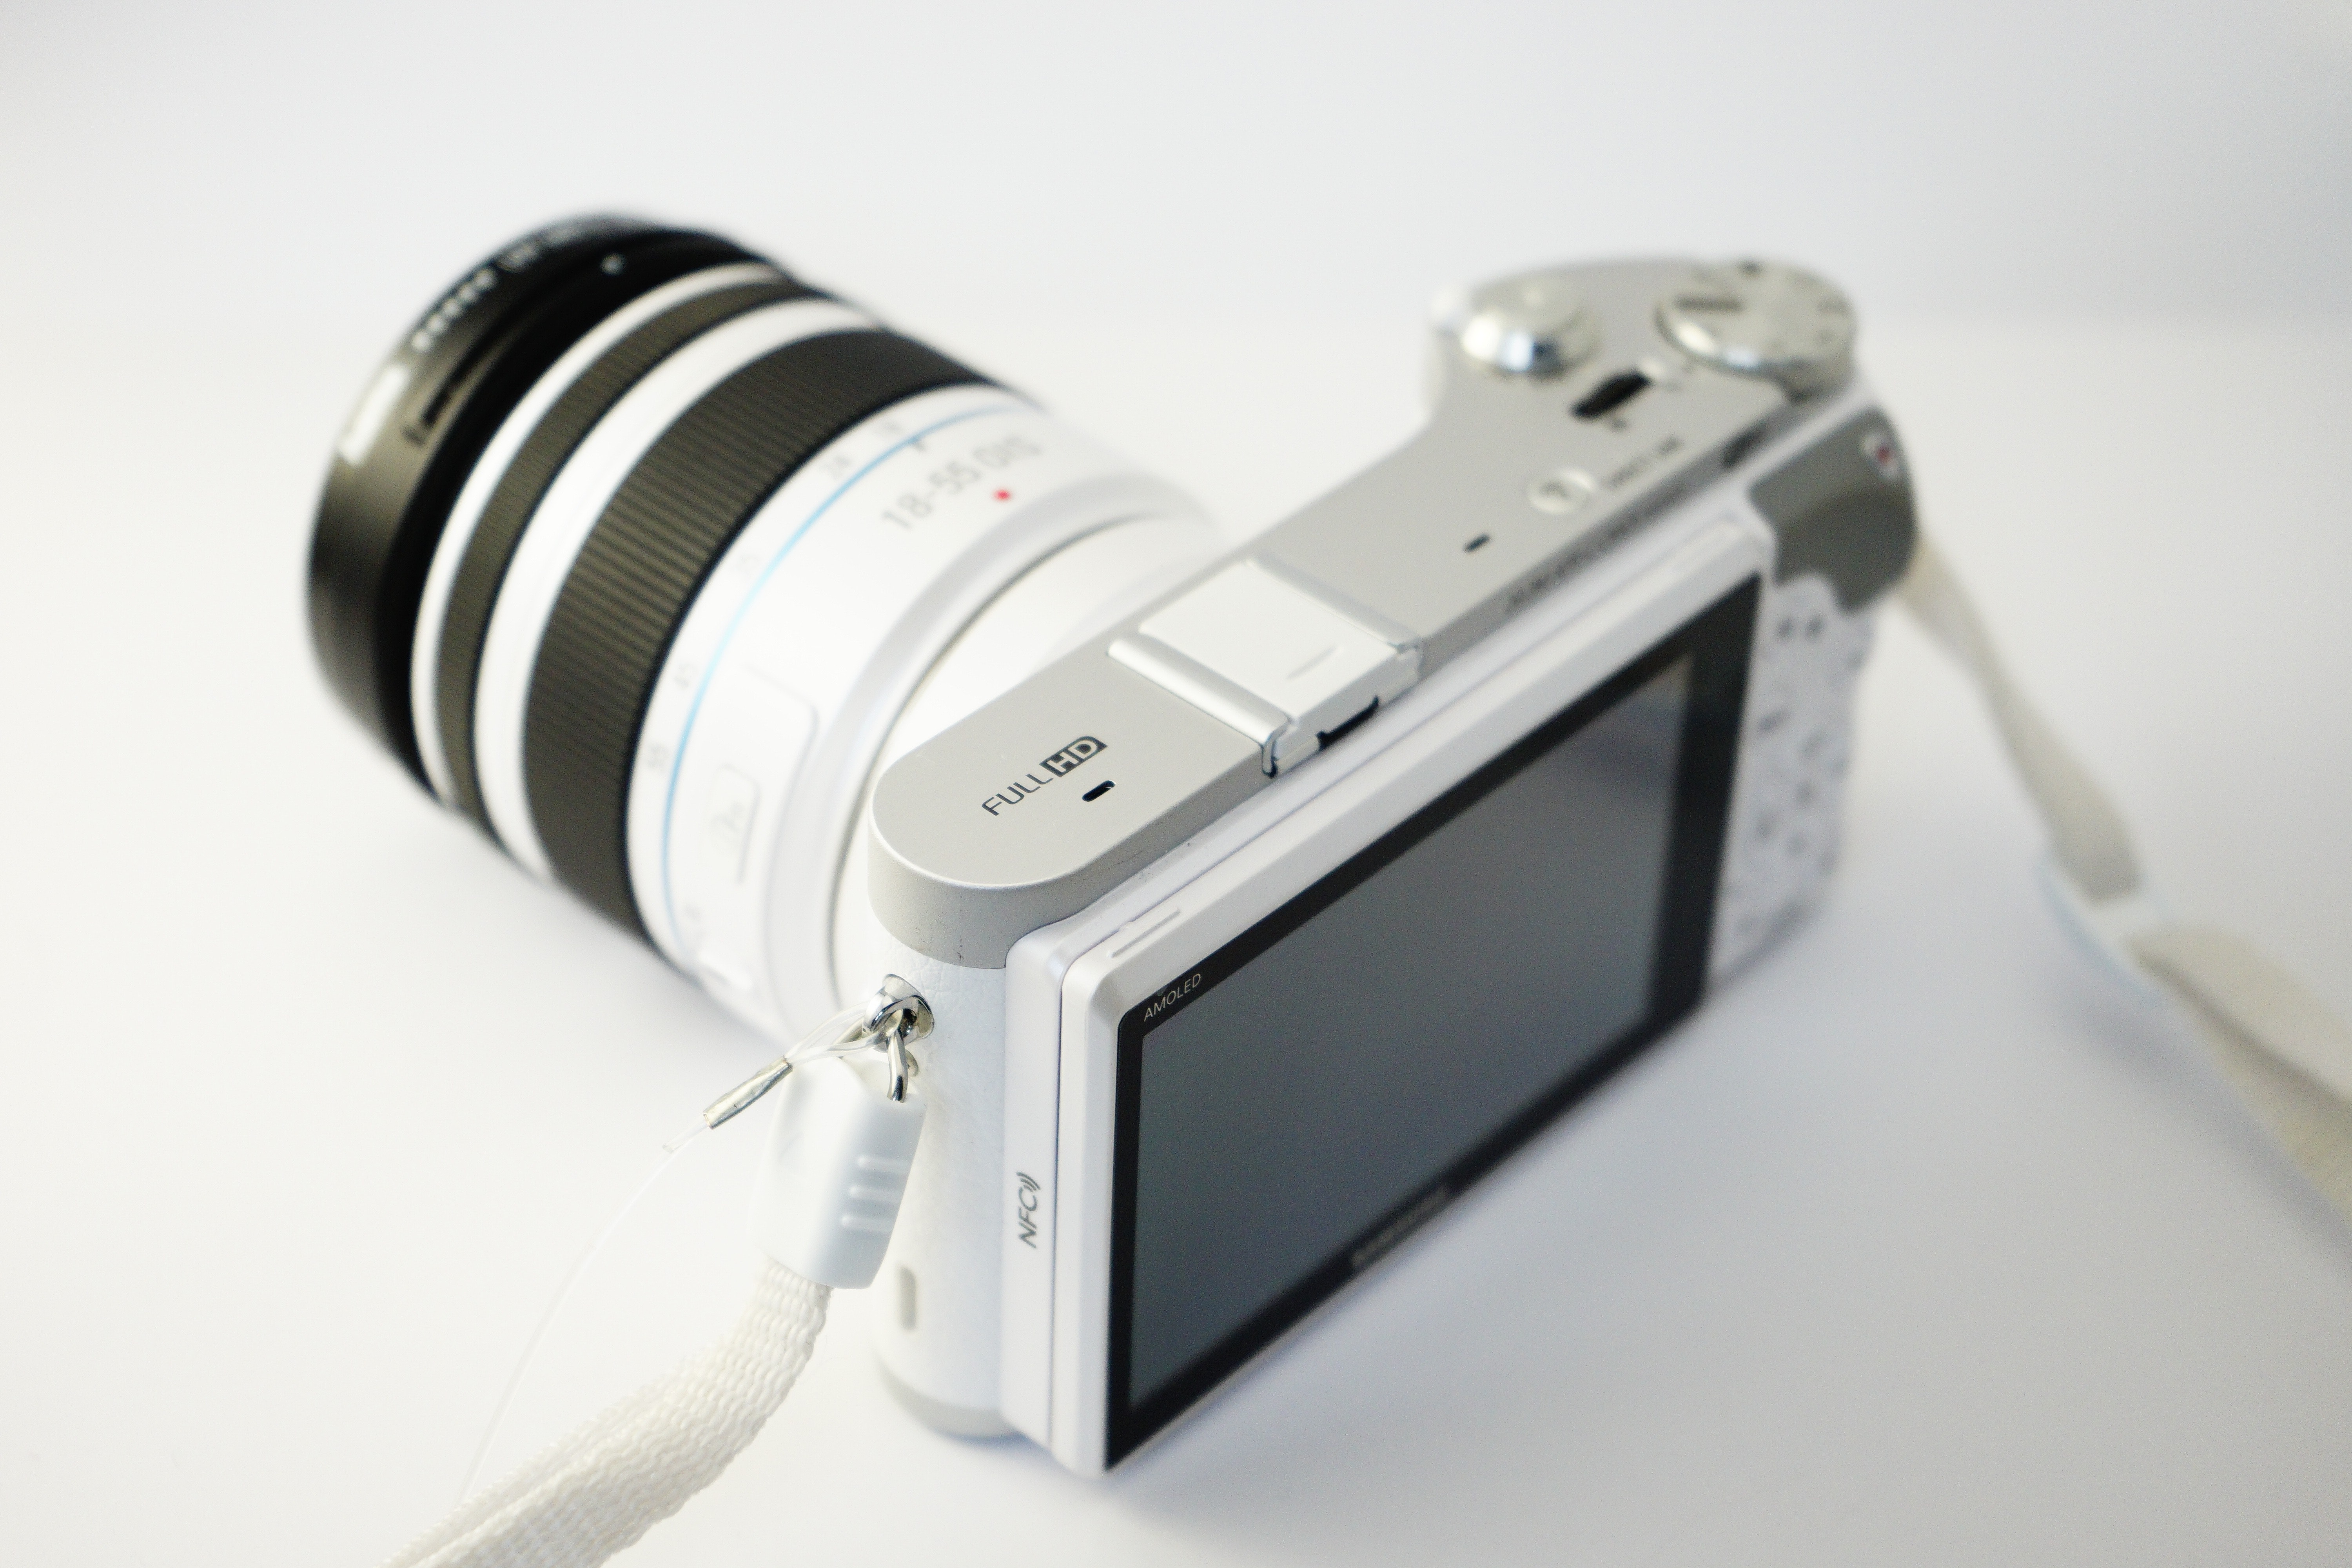
cameras optics, camera accessory, digital camera, camera, lens, camera lens, product, mirrorless interchangeable lens camera, gadget, Point and shoot camera, photography, optical instrument, electronic device, technology, reflex camera, single lens reflex camera